Neukieritzsch–Chemnitz railway

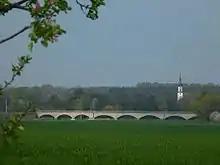
Wyhra Valley Viaduct

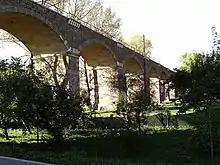
Niedergräfenhain Viaduct

The 198 metre-long "Wyhra Valley Viaduct" at line-kilometre 10.48 crosses the Wyhra river. The eight-metre-high twelve-span viaduct was built between September 1869 and August 1870 and cost about 70,000 Thalers.